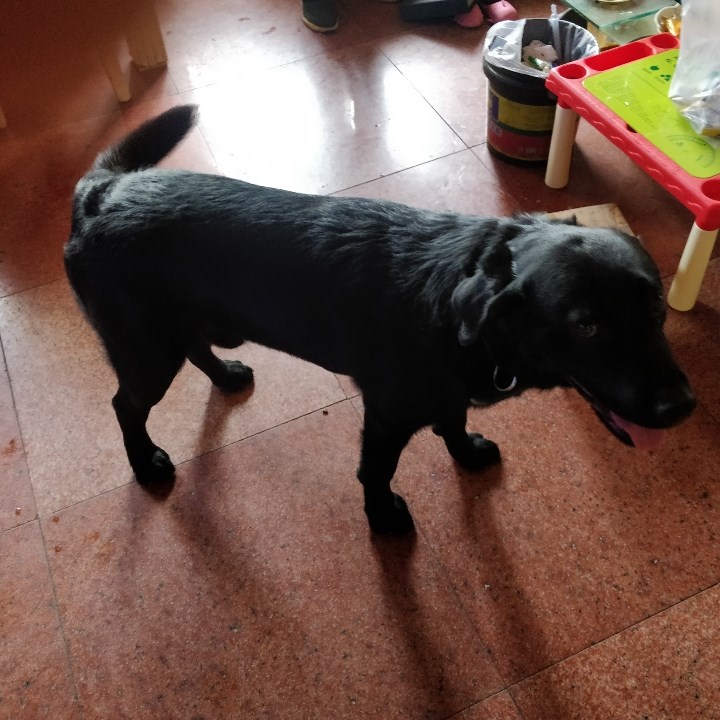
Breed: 3580-n000122-Labrador_retriever